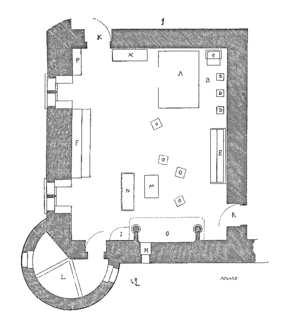
Un boudoir est une petite pièce dans un logement aménagée entre la salle à manger et la chambre à coucher, un salon élégant à l’usage particulier des dames et dans lequel elles se retirent lorsqu’elles veulent être seules ou s’entretenir avec des personnes intimes.